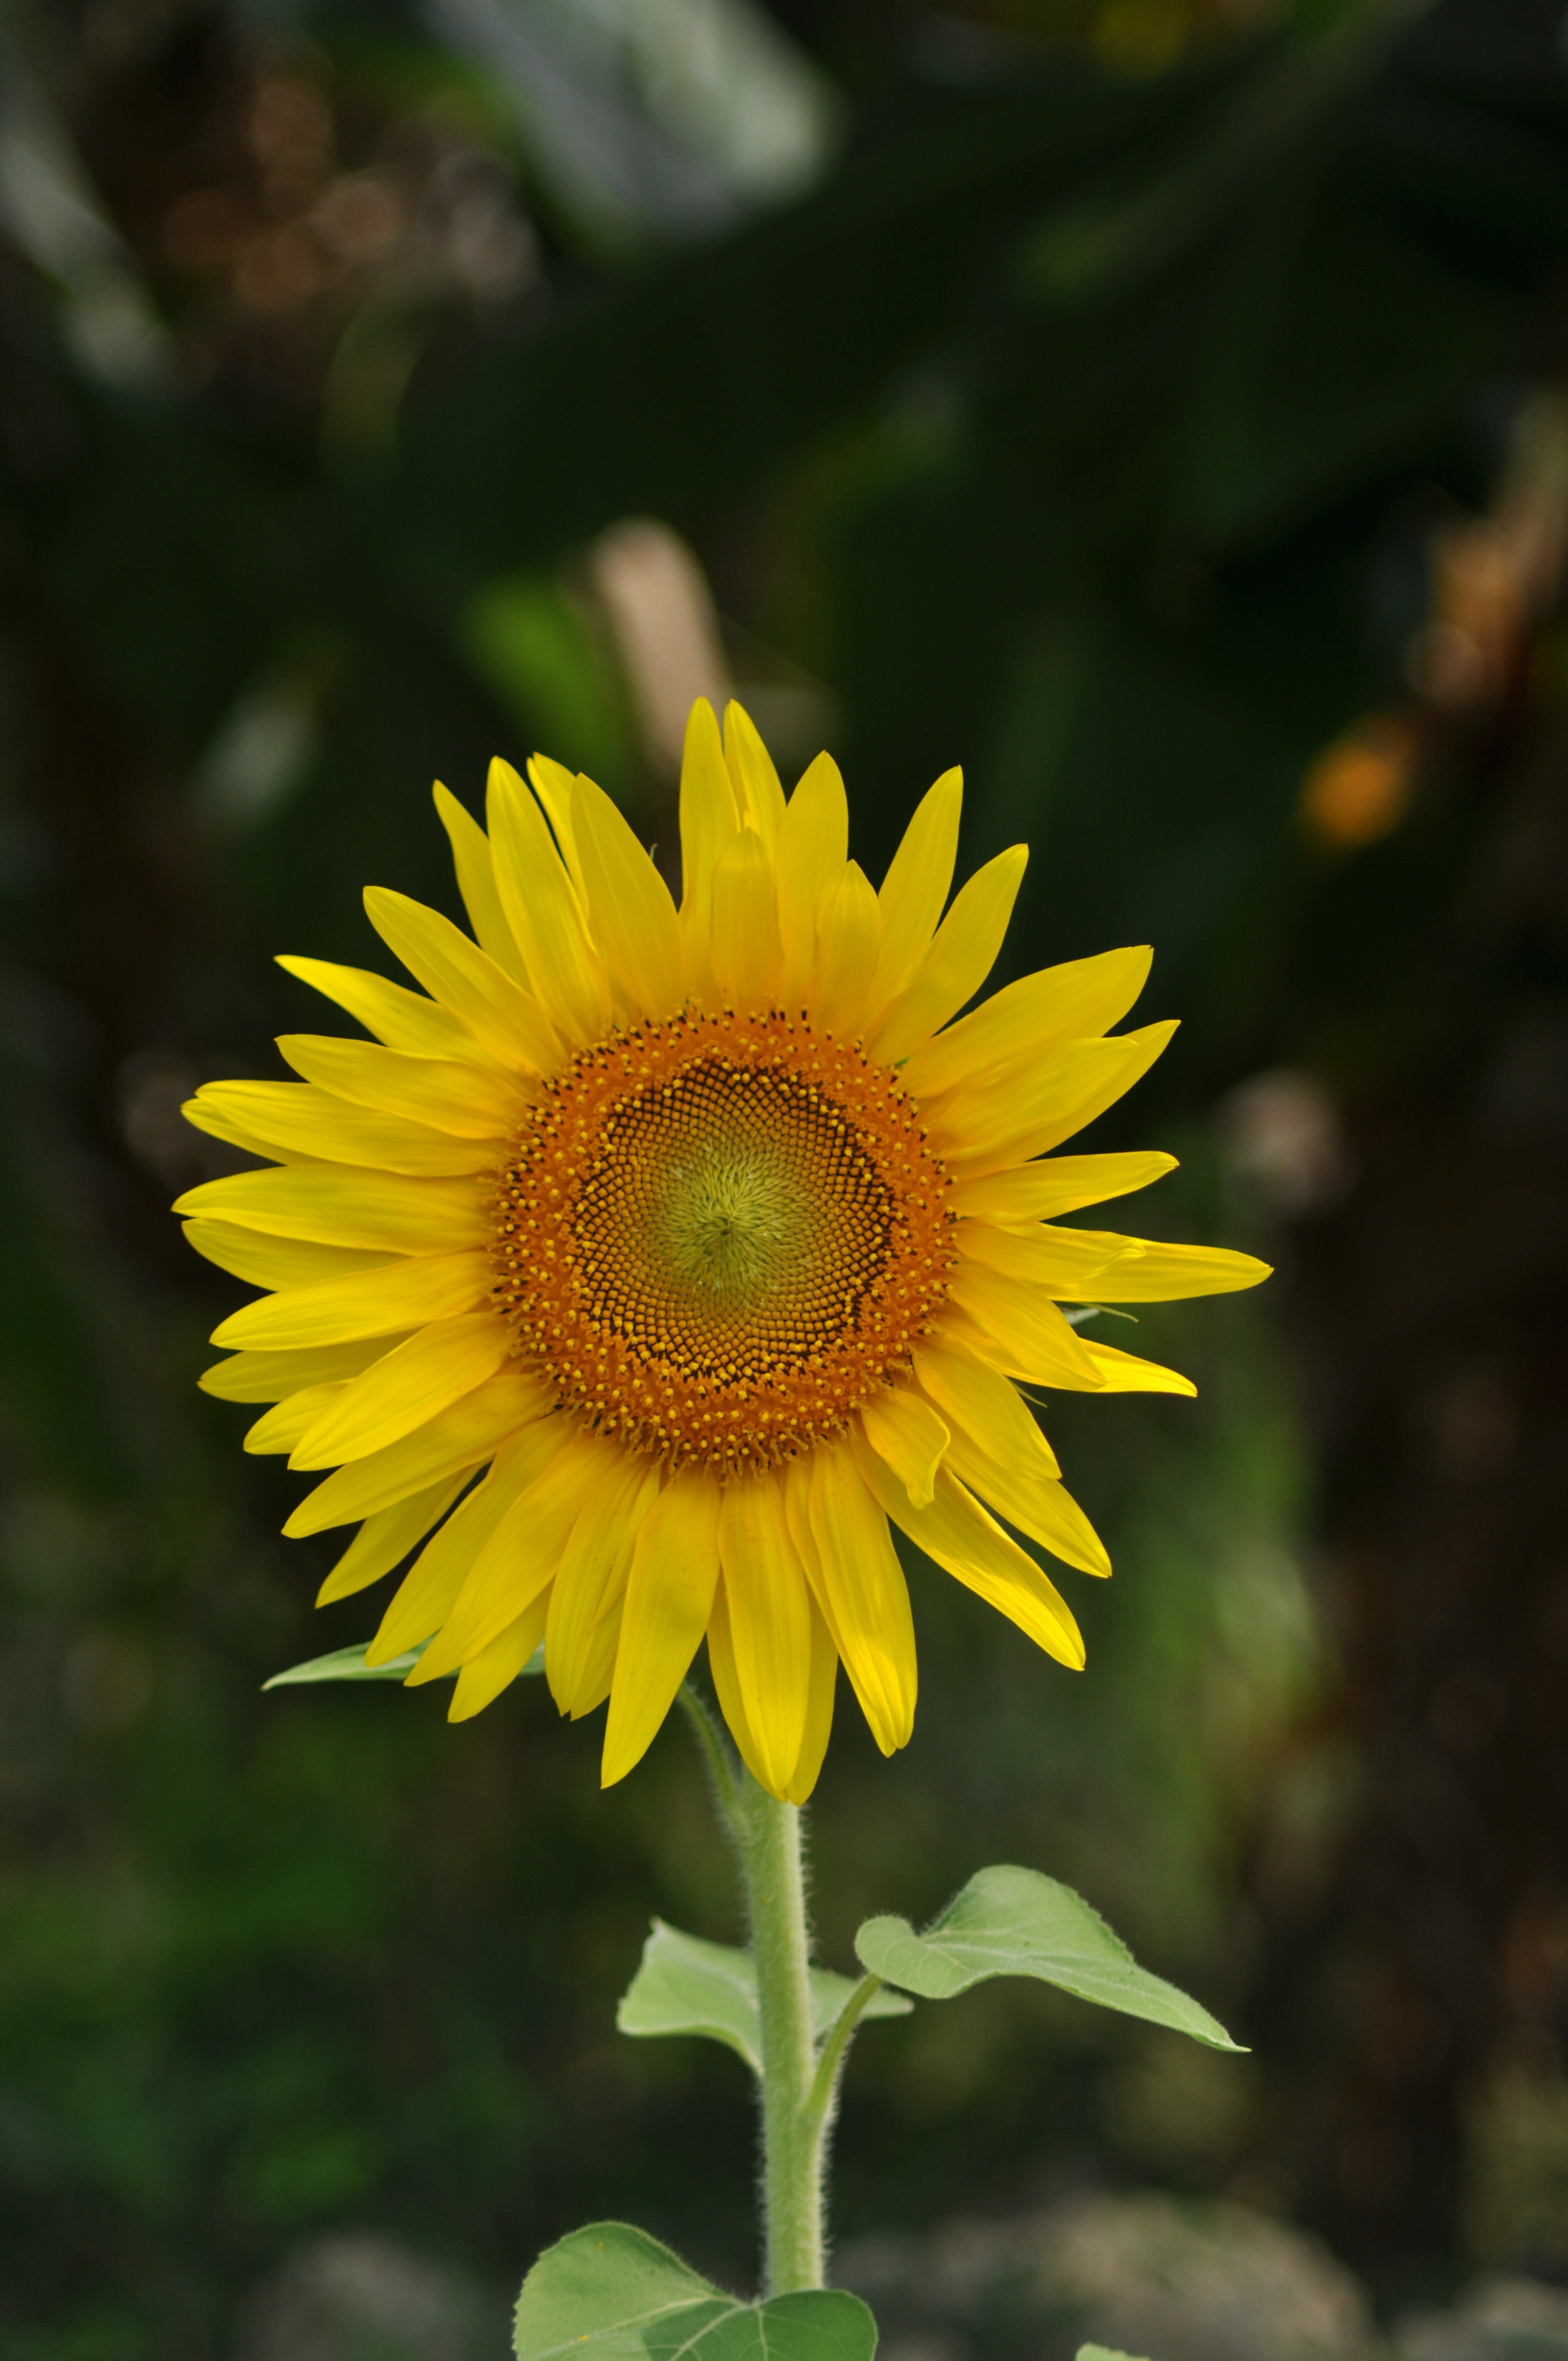
nature, blossom, plant, field, flower, petal, floral, botany, blooming, yellow, agriculture, flora, sunflower, wildflower, beauty, india, macro photography, flowering plant, daisy family, plant stem, land plant